South African Marine Corps

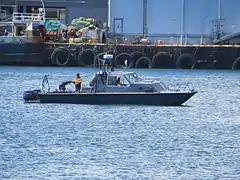
Namacurra harbour patrol boat

The initial officer cadre of the brigade was drawn from South African infantry units as well as a number of officers from the Rhodesian forces. Senior NCO's were selected from the South African Navy and Rhodesian Light Infantry squadrons. Officers were required to complete all SADF infantry training courses as well as specialised navy training courses for promotional purposes. Recruit training focused on regimental training as well as conventional warfare, which was then followed by rural counterinsurgency operations. After this training, some recruits moved into specialist fields whilst the majority were posted on a rotational basis to naval units and to operational deployments in South-West Africa. Advanced training was carried out with 44 Parachute Brigade for conventional amphibious operations, with 4 Reconnaissance Regiment (See South African Special Forces Brigade) for small tactics amphibious operations and with 1 Reconnaissance Regiment in Durban for advanced urban counter-insurgency operations. Forward Observation Officer / Fire control training, involving directing ship's artillery fire onto enemy position targets from within enemy territory, was also regularly conducted with naval strike craft in northern Zululand. Brigade staff members were responsible for defining SADF amphibious warfare doctrine.